Tuxtla Gutiérrez International Airport

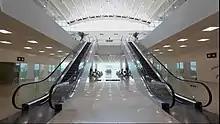
Arrivals hall

In November 2014, plans were announced to expand the airport with the aim of increasing the terminal's capacity from 80,000 to 140,000 passengers per month. In the following year, the airport achieved a significant milestone by welcoming its one-millionth passenger on board Interjet flight 2601, marking the first time in its history to reach this level of passenger traffic. The airport also made history by receiving the Mexican Air Force's Boeing 787-8 on August 7, 2017, which was the largest aircraft to land at the airport.